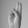
ASL letter: U